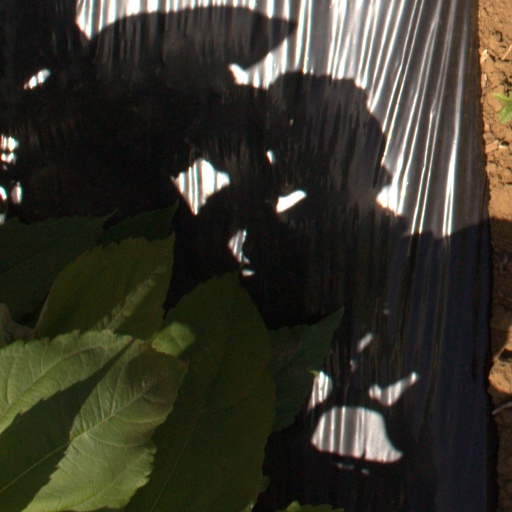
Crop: Jerusalem artichoke